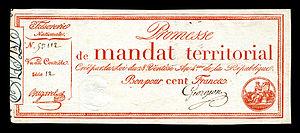
La promesse de mandat territorial, est une monnaie fiduciaire mise en place sous la Révolution française en mars 1796 en remplacement de l'assignat. Il fut démonétisé le 4 février 1797.
La Crise financière française de 1789-1799 est un ouvrage de l’historien et diplomate américain Andrew Dickson White, paru pour la première fois en 1876.
L’assignat est une monnaie fiduciaire mise en place sous la Révolution française.